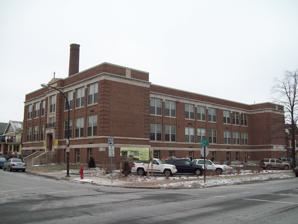
Building: Annunciation School (Buffalo, New York)
Country: United States of America
Year built: 1928
United States historic place Annunciation School U.S. National Register of Historic Places Annunciation School, Buffalo, NY, December 2009 Show map of New York Show map of the United States Location 257 Lafayette Ave., Buffalo, New York Coordinates 42°55′11.46″N 78°53′18.35″W / 42.9198500°N 78.8884306°W / 42.9198500; -78.8884306 Area 0.6 acres (0.24 ha) Built 1928 Architect Murphy, Mortimer J. Architectural style Classical Revival NRHP reference No. 08001139 Added to NRHP December 5, 2008 Annunciation School is a historic parochial school building located at Buffalo in Erie County, New York .  It was built in 1928 and is an I-shaped brick structure representative of standardized, modestly sized school buildings of the period. It was operated by the Sisters of St. Mary of Namur .  The school was closed as a parish school in 1988. It was home to the Catholic Academy of West Buffalo until 2005 and was converted to apartments in 2009–2010. It was listed on the National Register of Historic Places in 2008. References